Fabbriche di Careggine

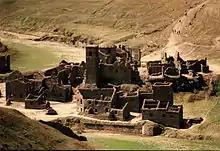
The village of Fabbriche di Careggine during its 1994 emergence

Fabbriche di Careggine was a village in Tuscany, Italy that was destroyed by construction of the Lago di Vagli reservoir in 1946. The village had been established in 1270. The village is submerged under of water and its structures — homes, churches and cemeteries — are still preserved. The village is occasionally seen when the lake is drained to conduct maintenance work. The village was seen above water in 1994 and in 2020 it was reported that the village would be uncovered again in 2021, after 27 years underwater.